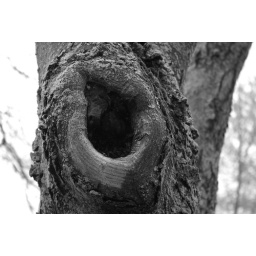
black and white knot in tree